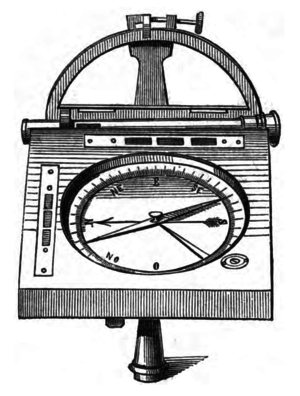
Boussole d'arpenteur.
Une boussole de déclinaison était un instrument mécanique de géodésie permettant de mesurer la déclinaison magnétique en un lieu.